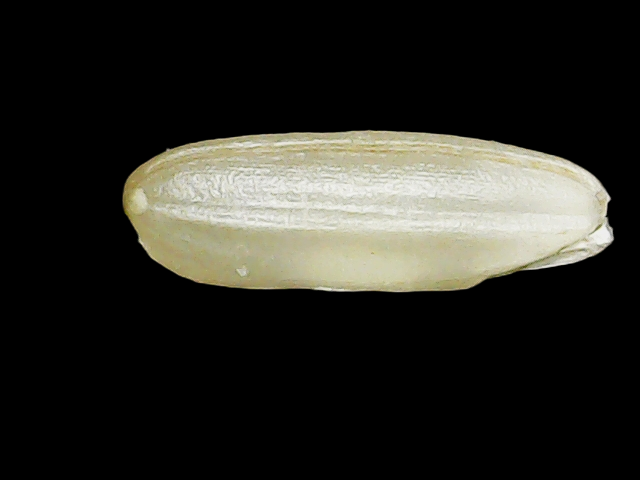
Rice variety: Binadhan23